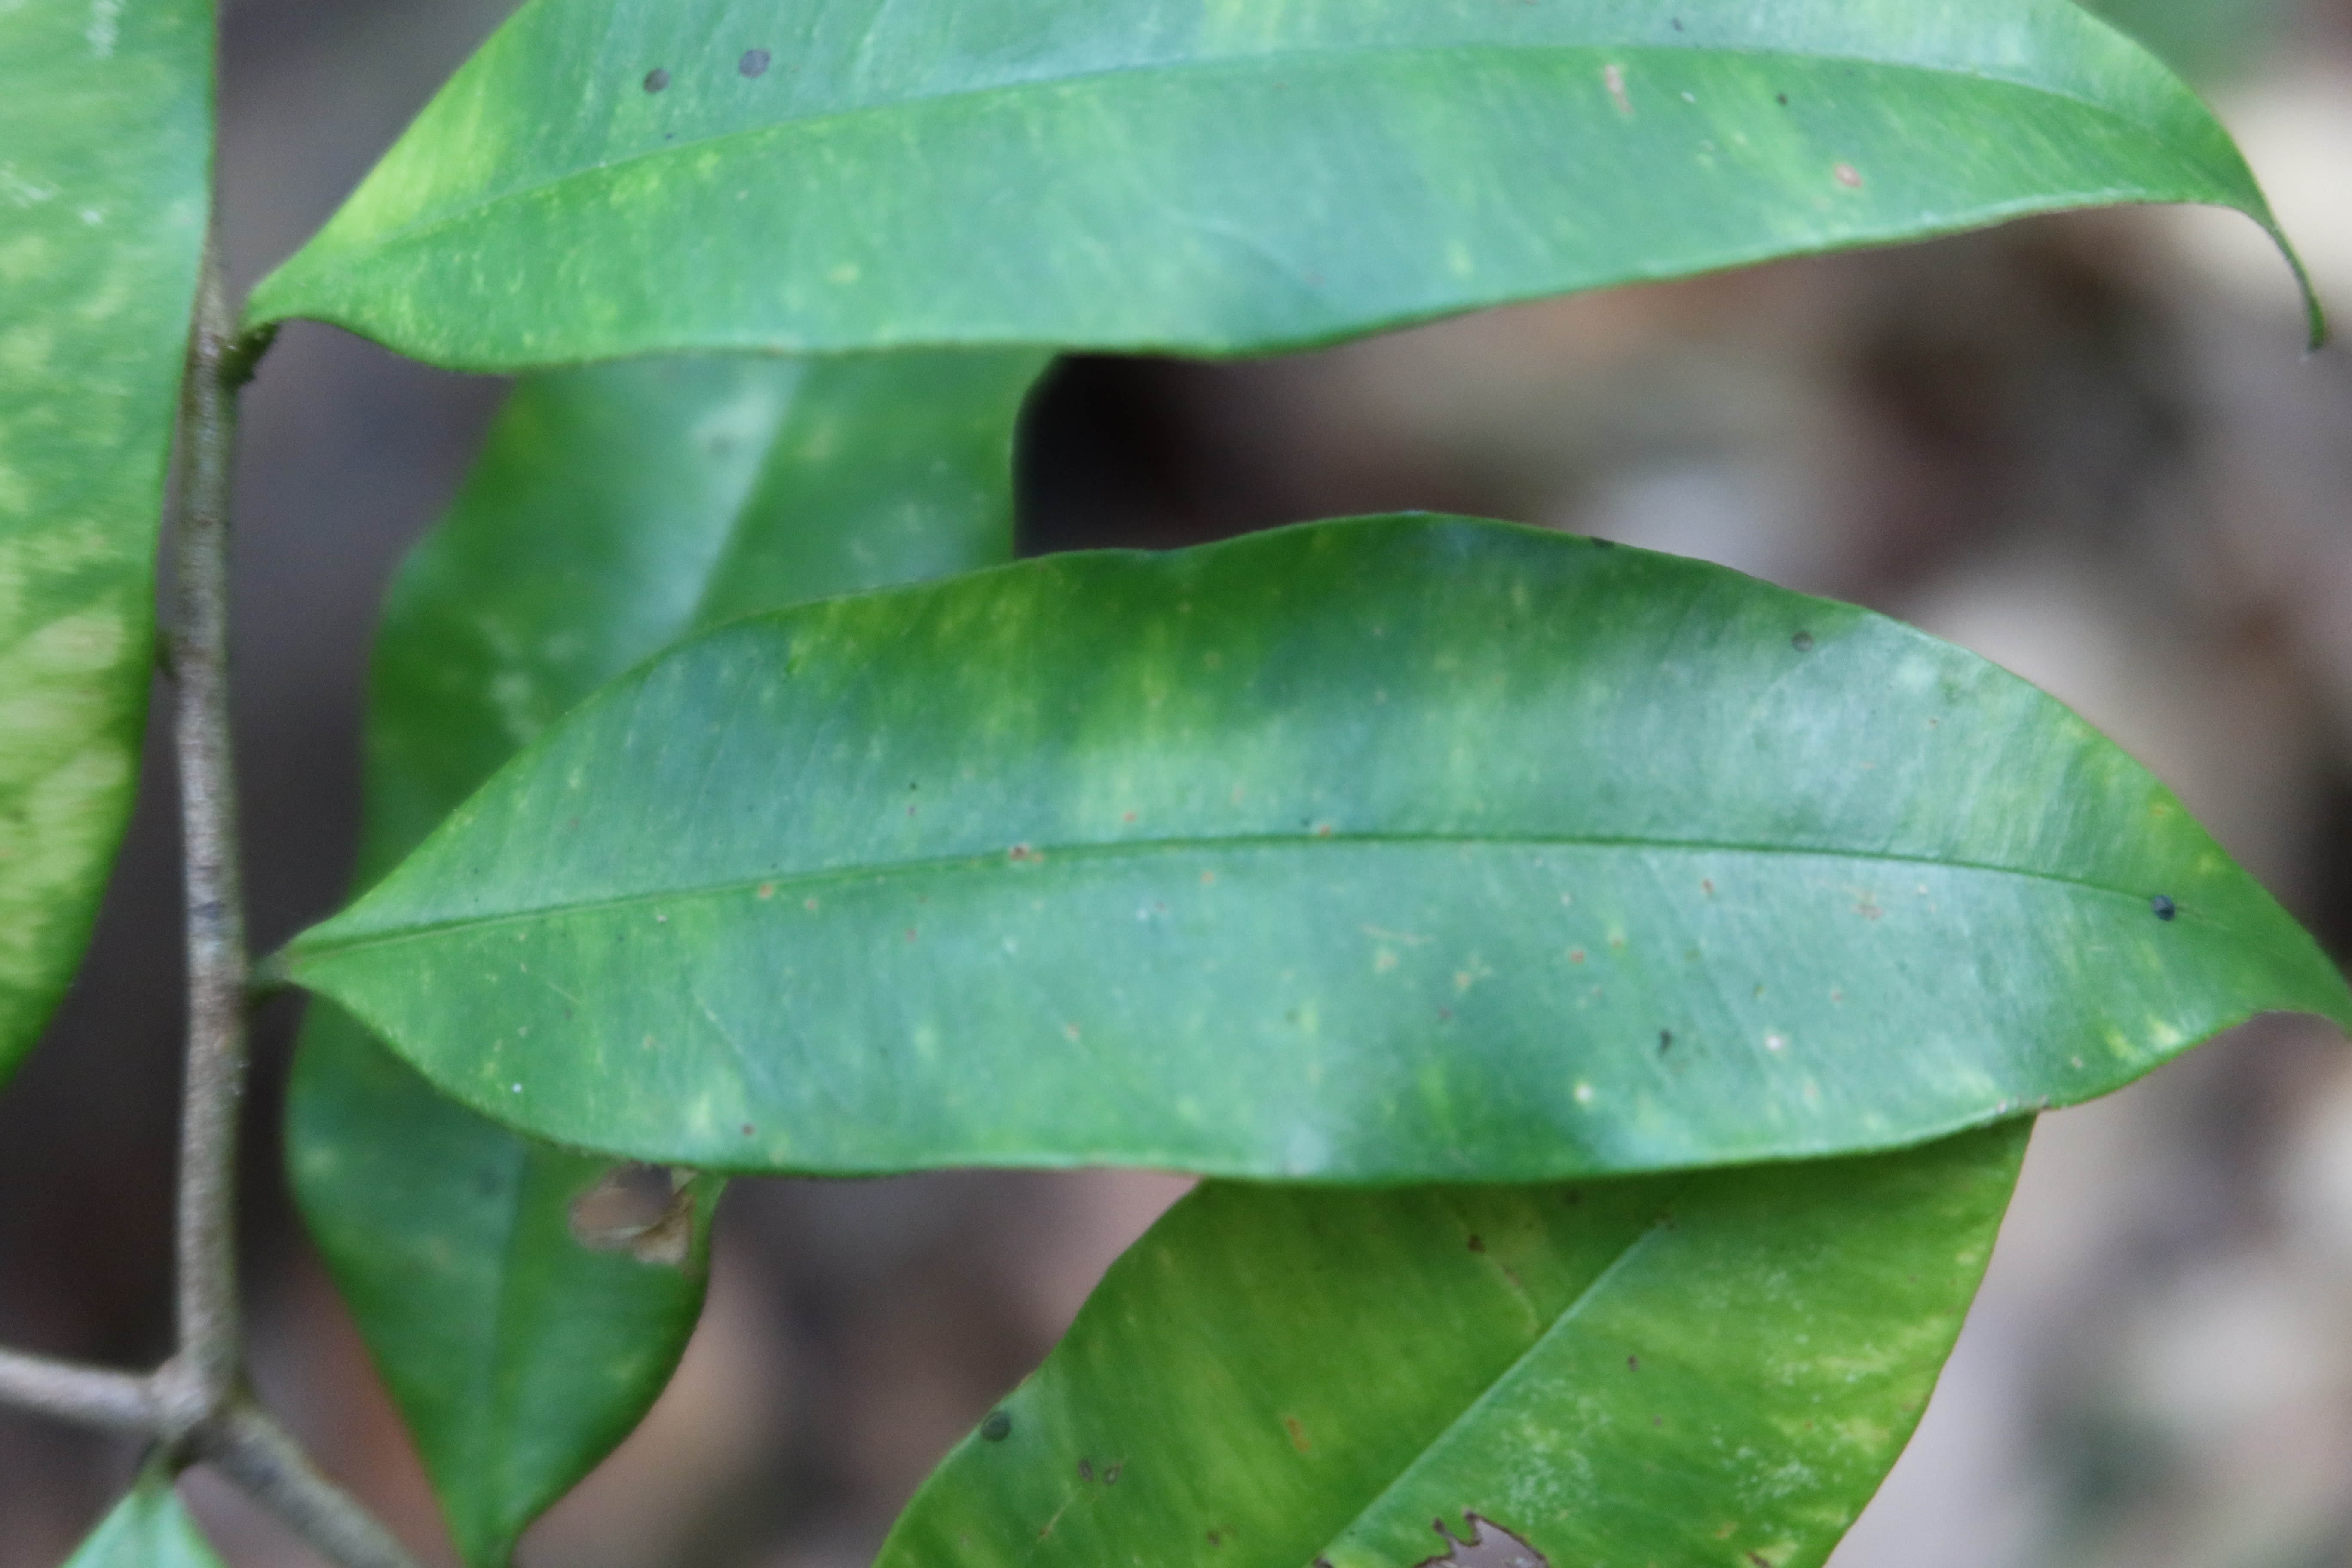
Label: Downy mildew